Kinetic inductance detector

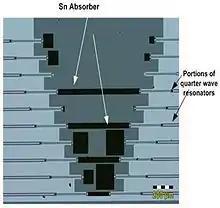
Chip containing aluminium kinetic inductance detectors with tin absorbers. Image credit: Argonne National Lab.

The kinetic inductance detector (KID) — also known as a microwave kinetic inductance detector (MKID) — is a type of superconducting photon detector capable of counting single photons whilst simultaneously measuring their energy and arrival time to high precision. They were first developed by scientists at the California Institute of Technology and the Jet Propulsion Laboratory in 2003. These devices operate at cryogenic temperatures, typically below 1 kelvin. They are being developed for high-sensitivity astronomical detection for frequencies ranging from the far-infrared to X-rays.